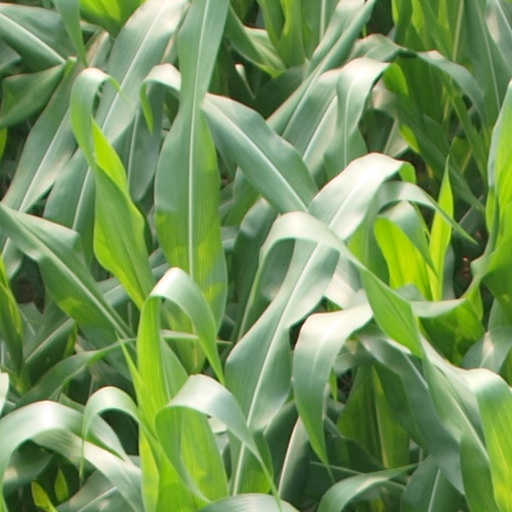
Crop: maize; corn